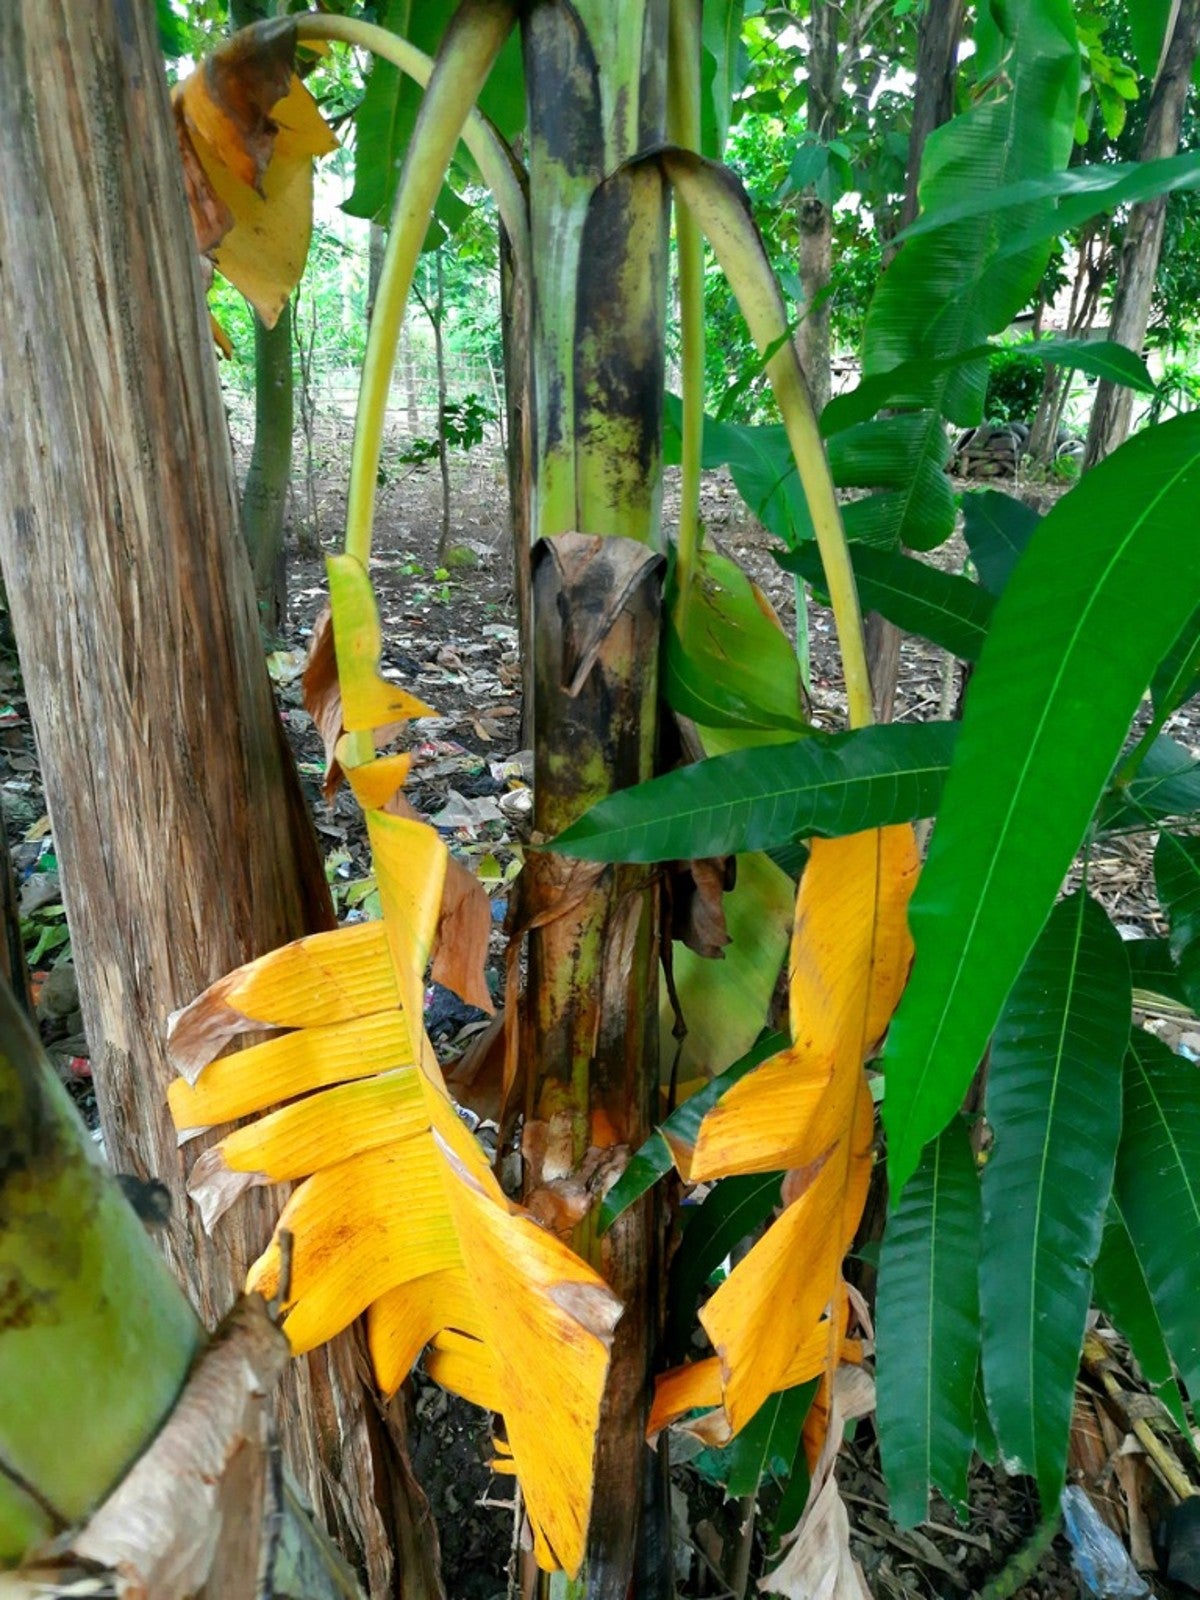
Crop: unknown
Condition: banana_panama_disease